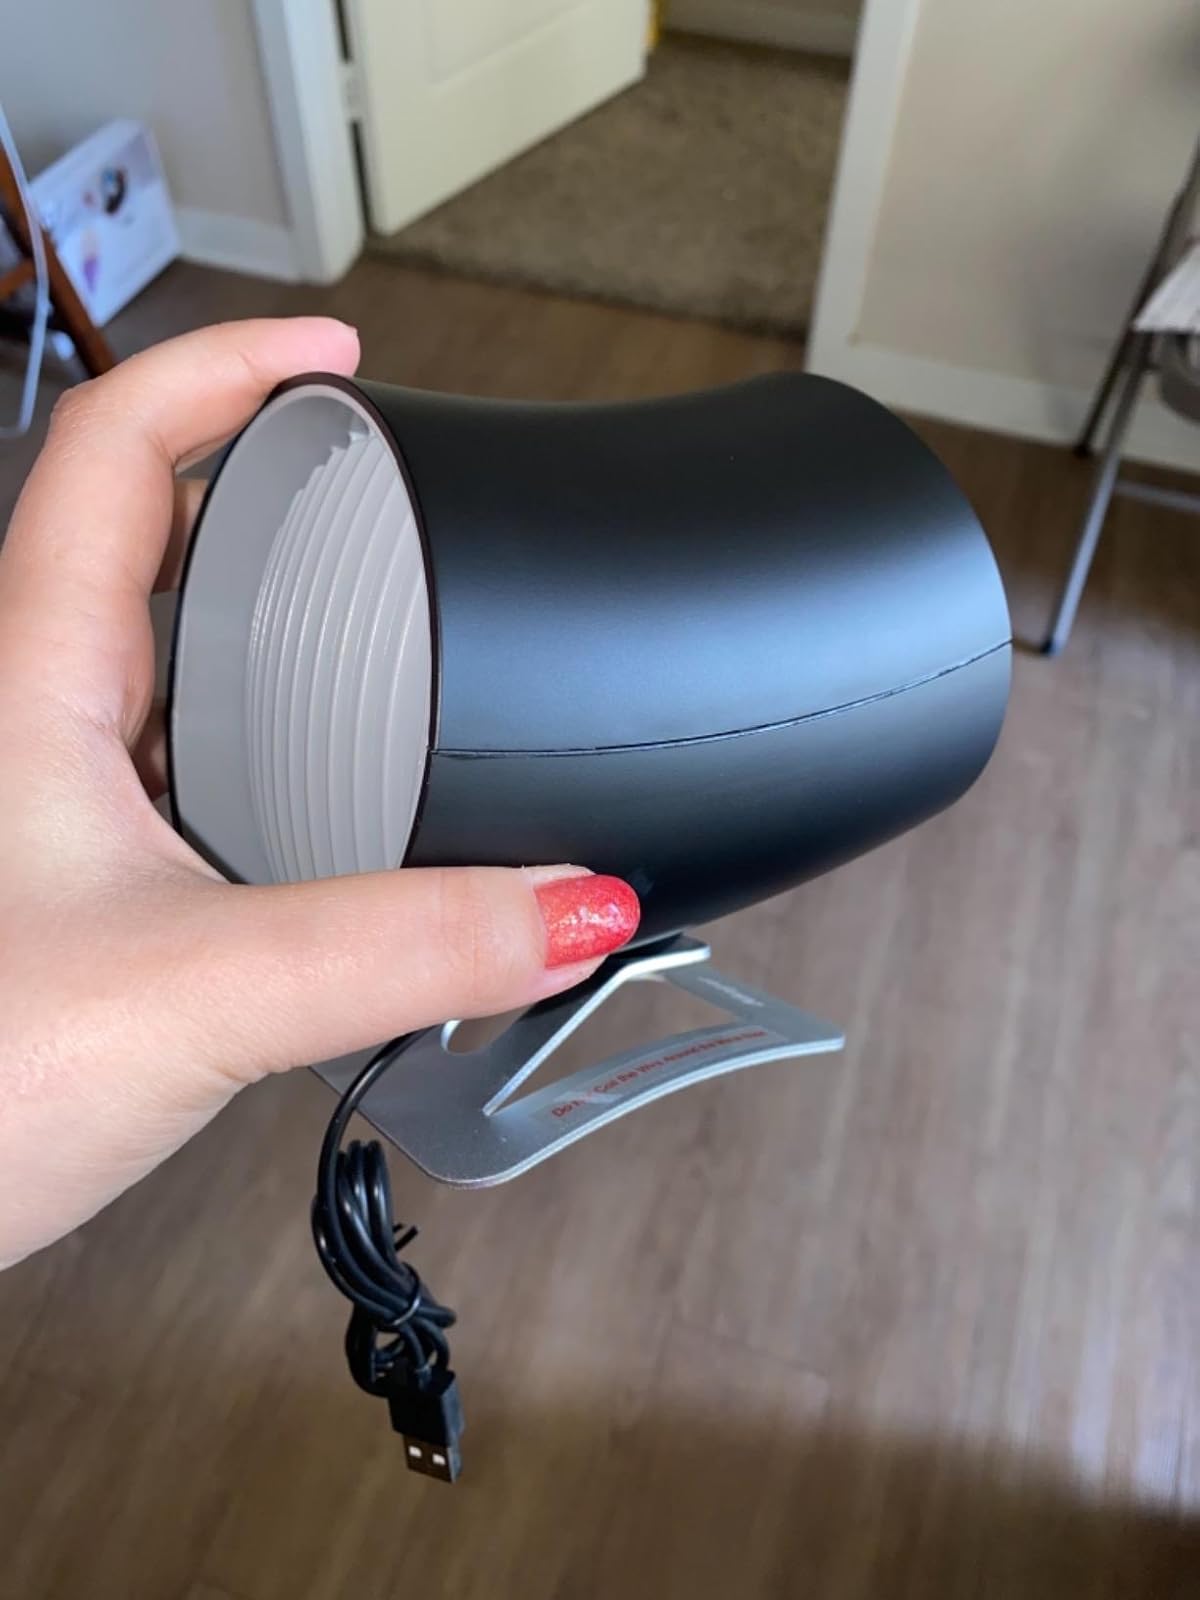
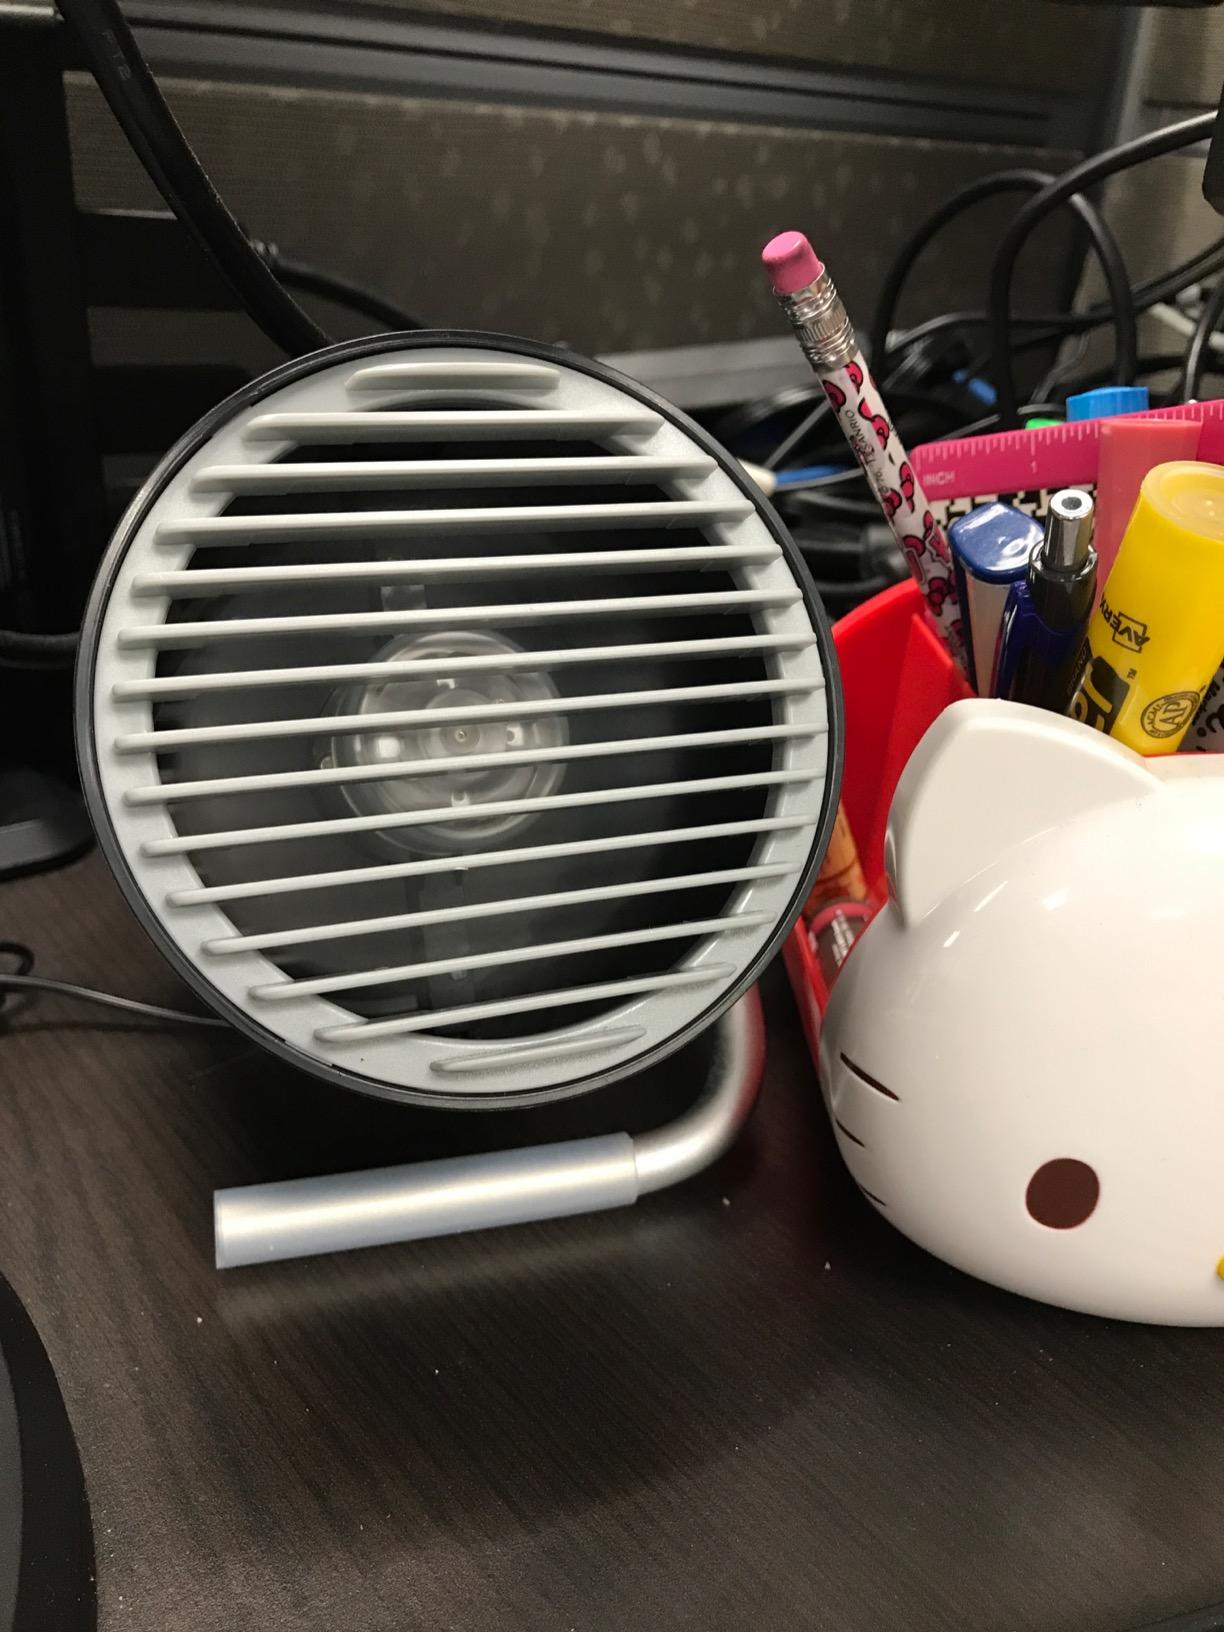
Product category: fan
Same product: no